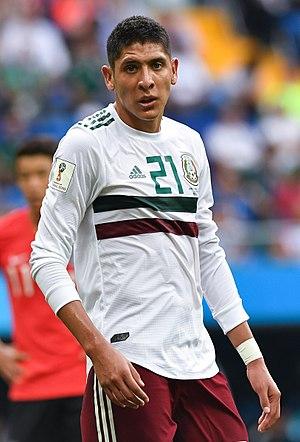
Edson Álvarez est un footballeur mexicain né le 24 octobre 1997 à Tlalnepantla de Baz dans l'État de Mexico qui évolue au poste de défenseur à l'Ajax Amsterdam.